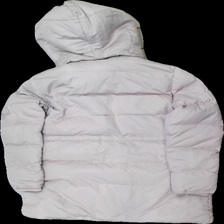
View: back
Type: Jacket
Category: Ladies
Brand: Odd Molly
Colors: Pink, Grey, Black, Brown, Blue
Material: 58% polyester 42% nylon
Pattern: Embroidered
Cut: Turtle neck
Season: All
Damage: nopprigt i båda ärmsluten
Damage location: middle center
Damage 2:  vågig dragkedja
Damage 2 location: middle center
Price range: <50
Recommended usage: Reuse
Description: Jacka med tryck
Comment: storlek saknas